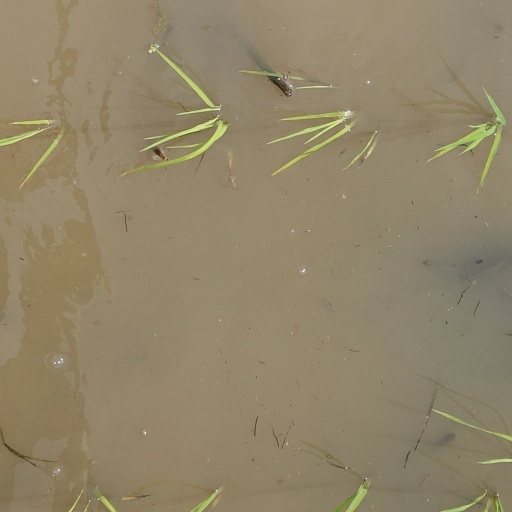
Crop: rice